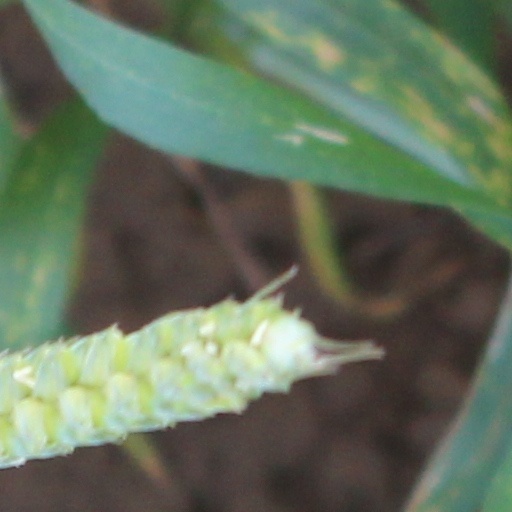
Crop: wheat